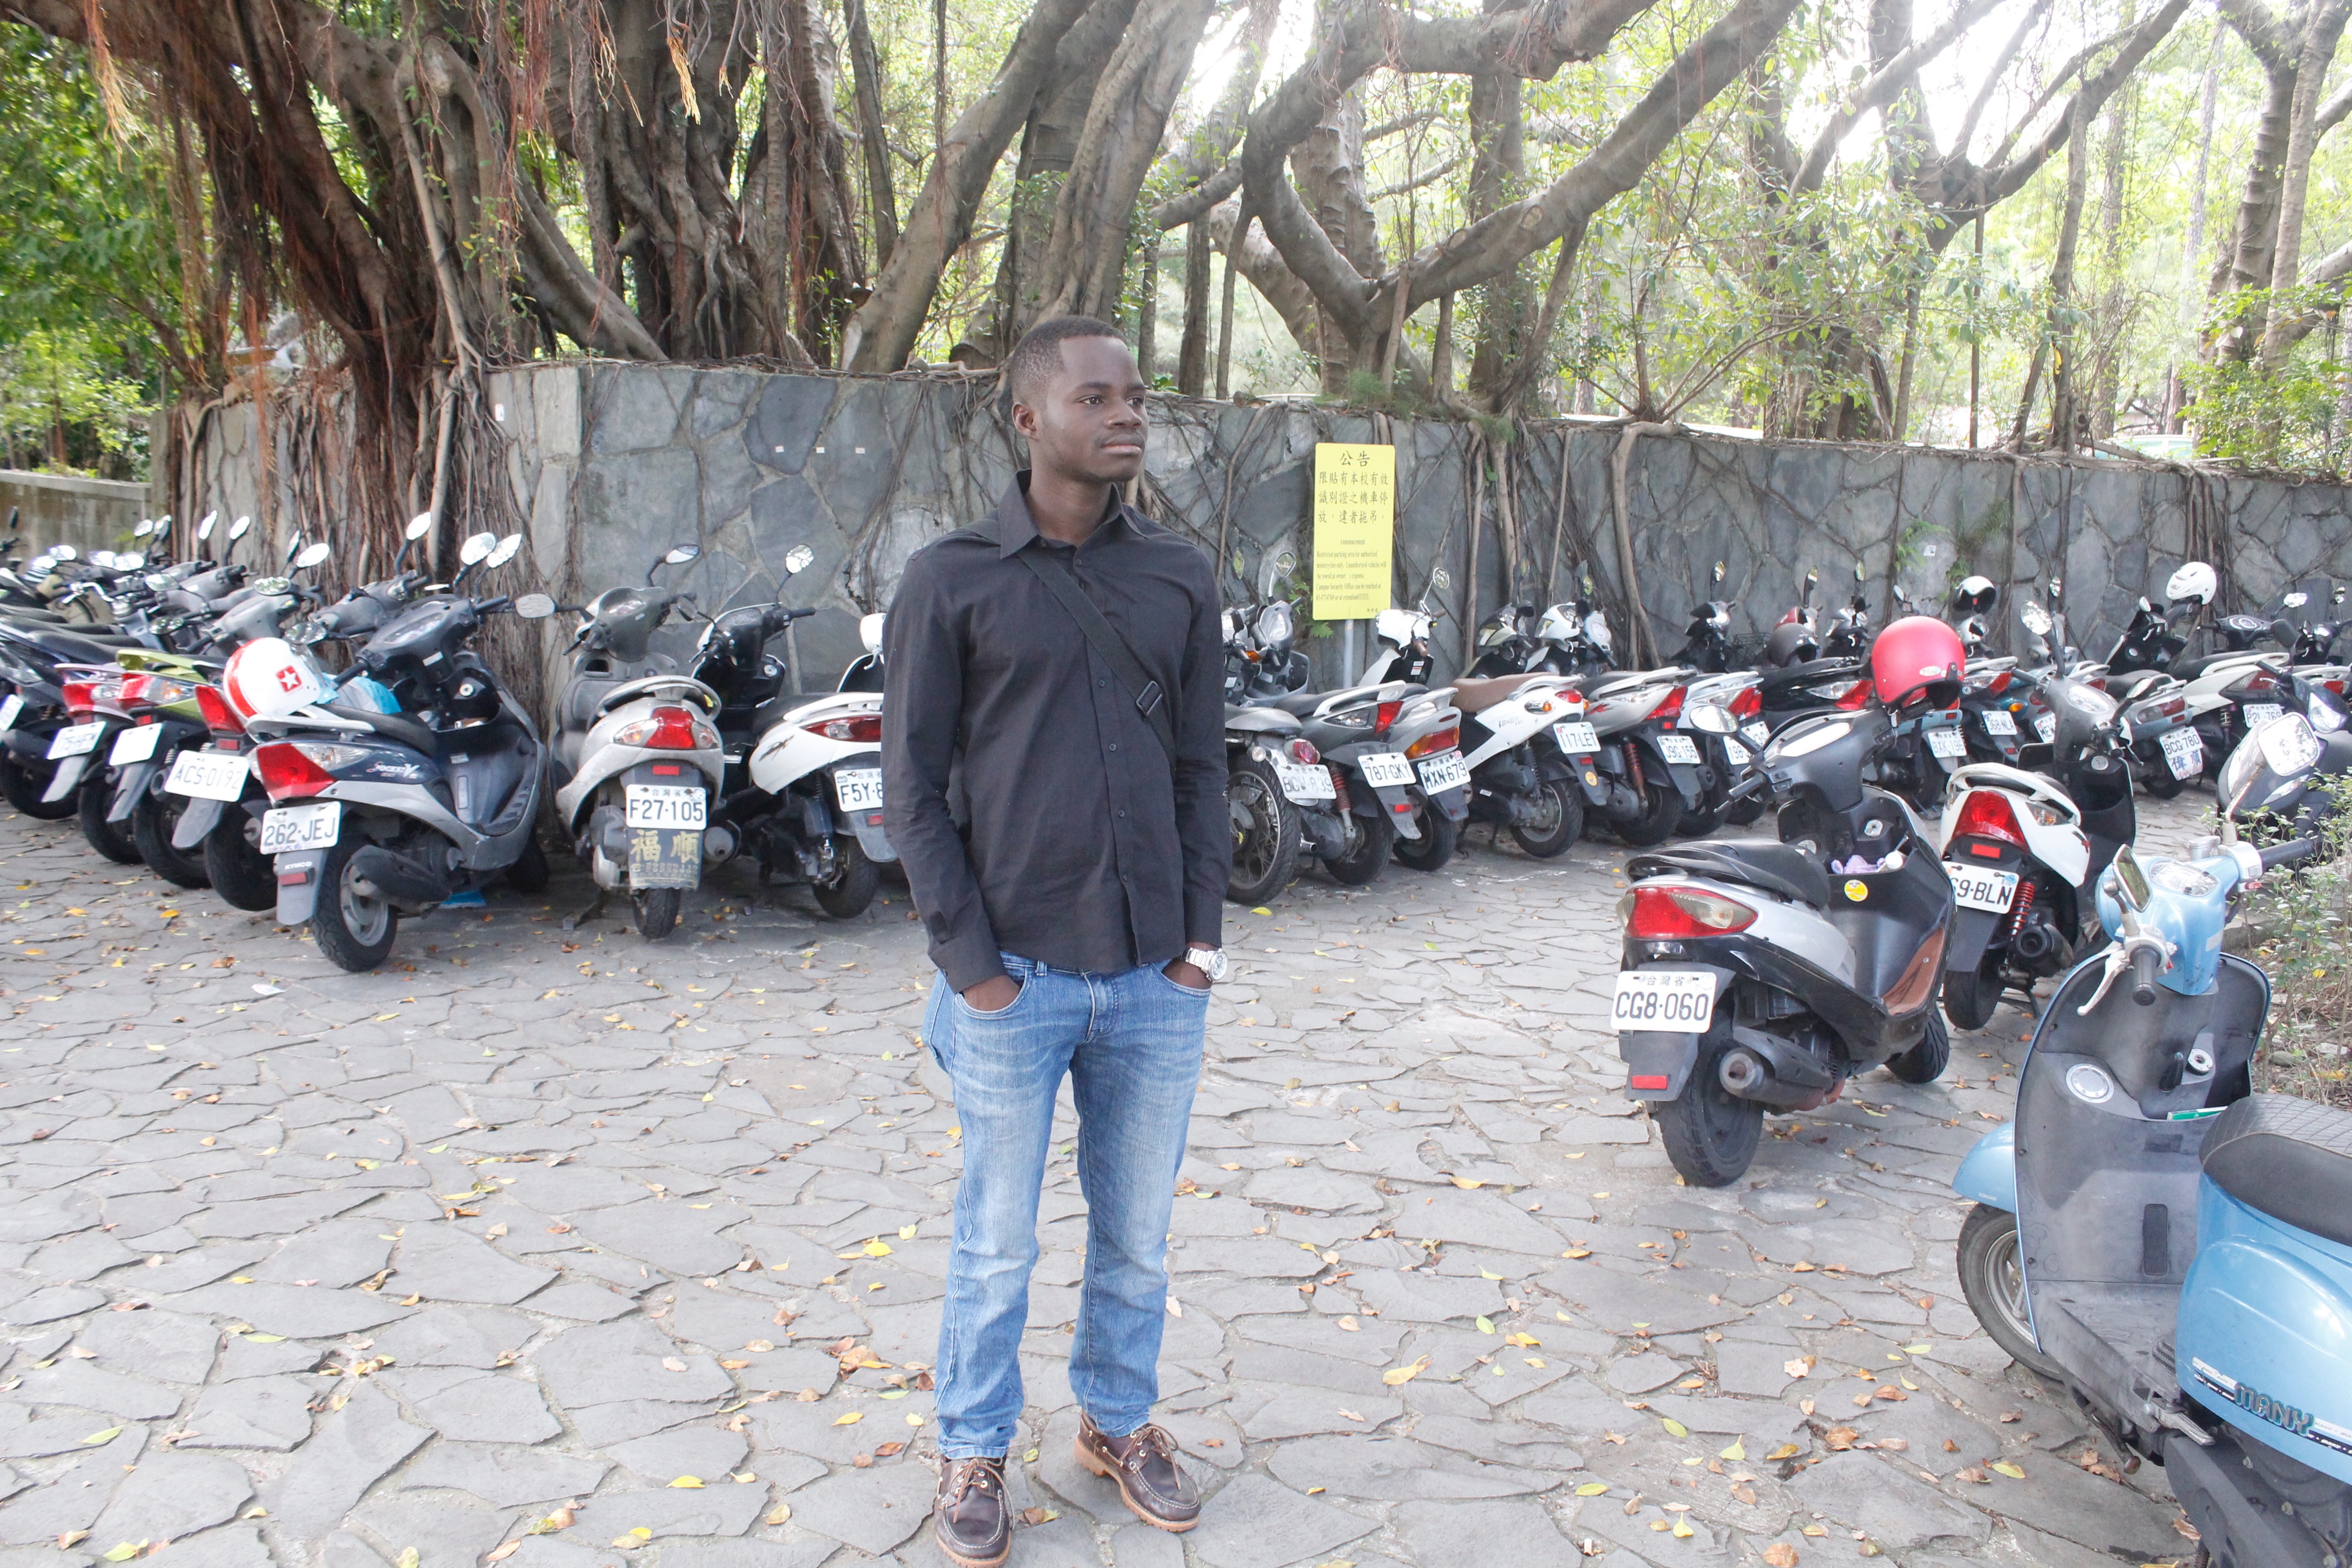
vehicle, motorcycle, motorcycling